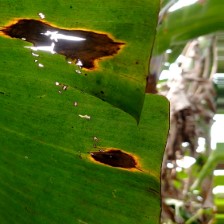
Label: cordana